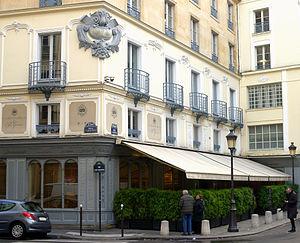
Restaurant Drouant - Paris II
Le prix Théophraste Renaudot, plus couramment appelé prix Renaudot, est un prix littéraire qui a été créé en 1926 par dix journalistes et critiques littéraires, attendant les résultats de la délibération du jury du prix Goncourt.
Drouant est un célèbre grand restaurant parisien fondé en 1880 par Charles Drouant. Il est situé au 16-18, place Gaillon, dans le 2ᵉ arrondissement, dans le quartier de l'Opéra Garnier. Le restaurant Drouant accueille mensuellement depuis 1914 les jurés du prix Goncourt et depuis 1926 ceux du prix Renaudot. Les cuisines du restaurant sont dirigées par le chef Émile Cotte.